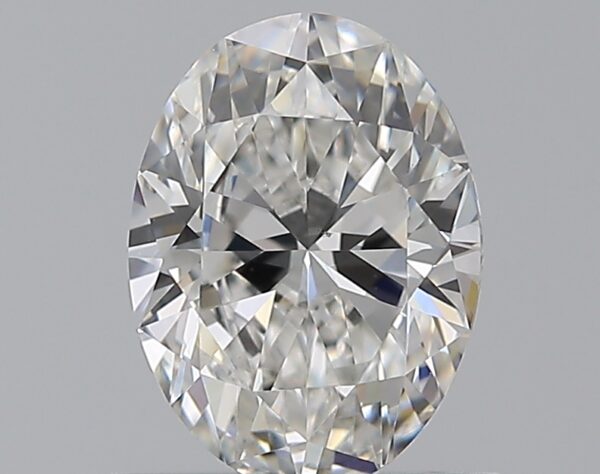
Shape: oval
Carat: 0.81
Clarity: VS1
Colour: F
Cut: EX
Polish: EX
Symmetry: VG
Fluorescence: N
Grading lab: GIA
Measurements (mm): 7.15 x 5.3 x 3.27